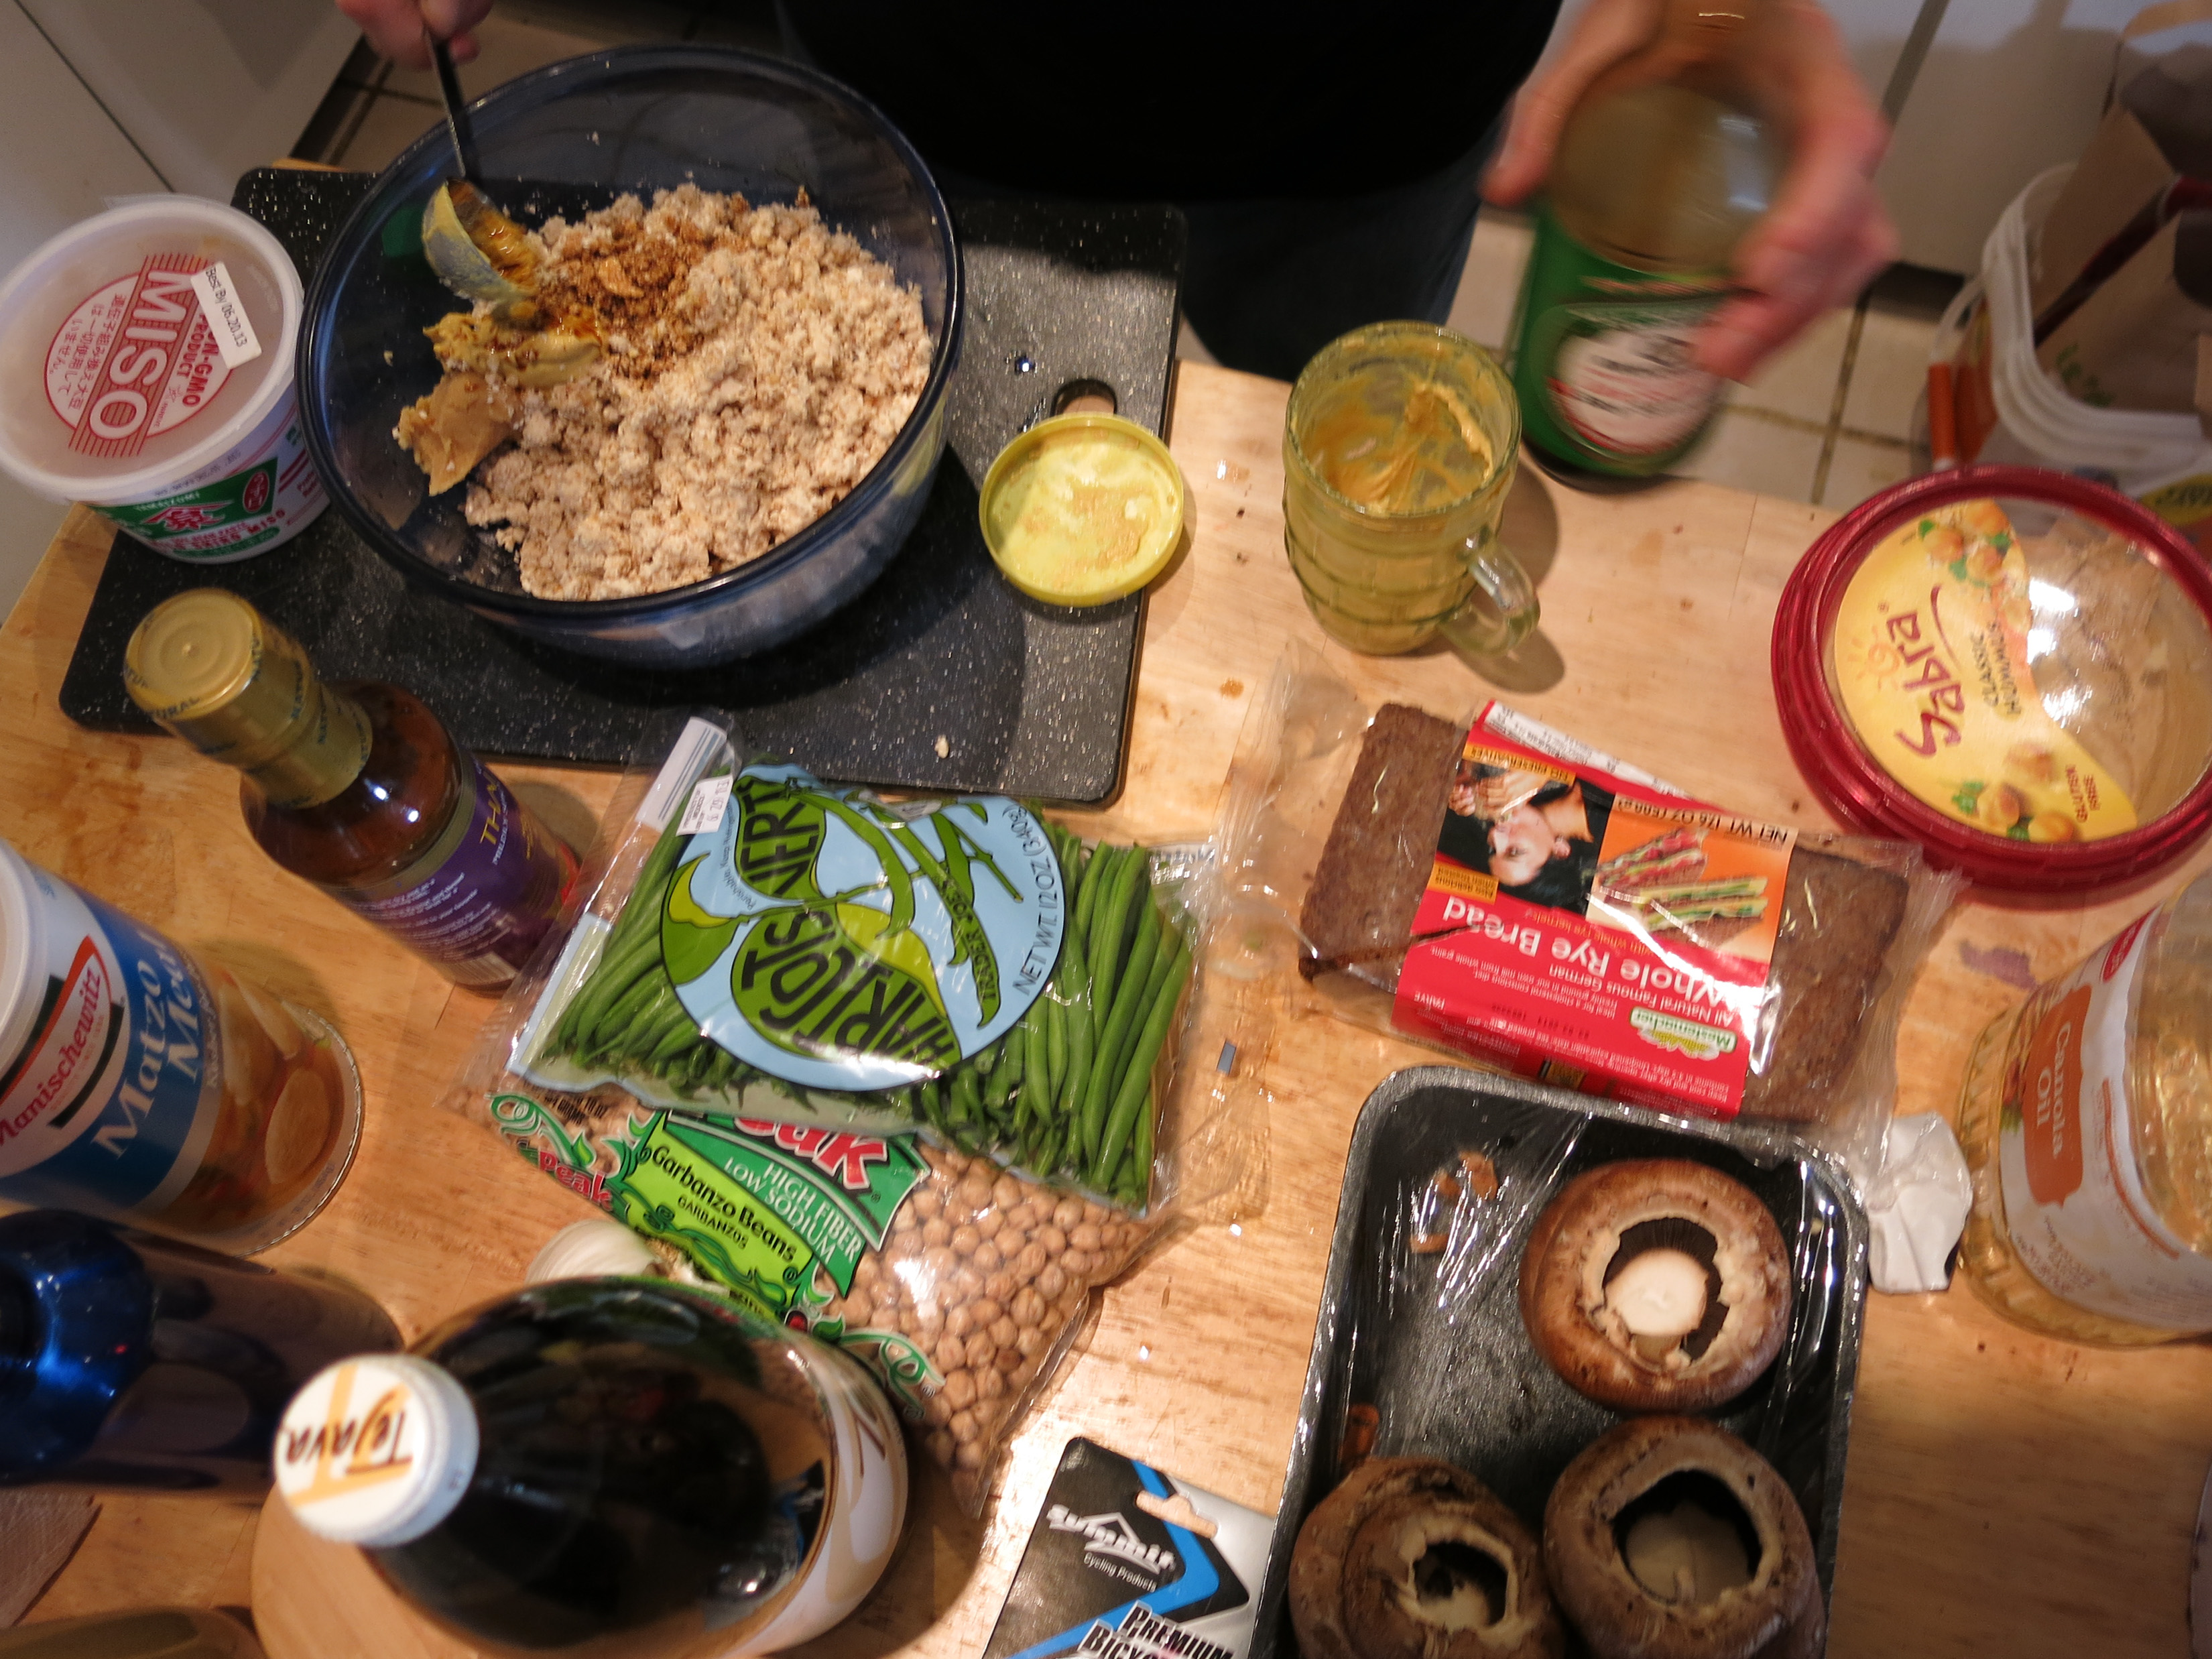
dish, meal, food, lunch, cuisine, sense